Judiciary of Hong Kong

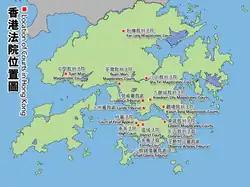
The location of courts in Hong Kong

The District Court, established in 1953, is the intermediate court of Hong Kong. It has limited jurisdiction in both civil and criminal matters. With effect from 3 December 2018, it has civil jurisdiction to hear monetary claims up to $3 million; or where the claims are for the recovery of land, of which the annual rent or rateable value does not exceed $320,000. In its criminal jurisdiction, the court may try the more serious cases, with the main exceptions of murder, manslaughter and rape. The maximum term of imprisonment it may impose is seven years. There are one Chief District Judge and 30 District Judges, among which three District Judges sit in the Family Court and two District Judges sit in the Lands Tribunal as Presiding Officers.